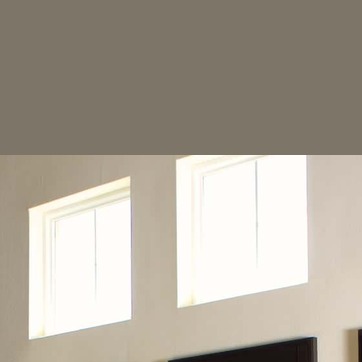
Material: painted